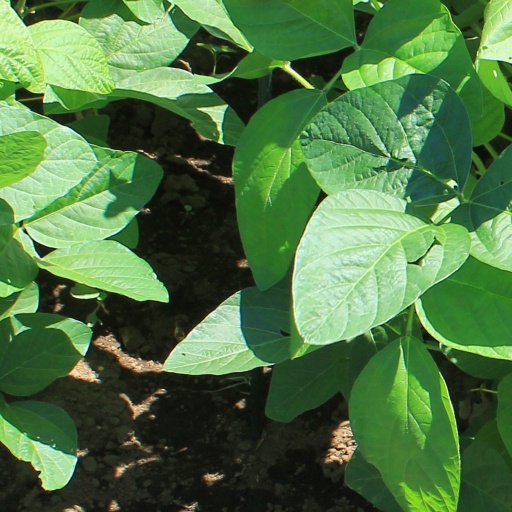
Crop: soybean